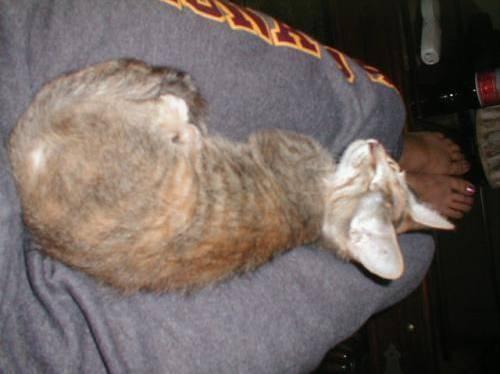
cat